Roberta, Georgia

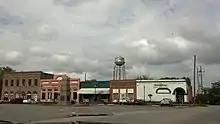
Downtown Roberta

Roberta is located near the center of Crawford County at (32.721283, -84.012512). U.S. Route 80 passes through the city, leading east to Macon and west to Columbus. U.S. Route 341 crosses US 80 in the city center, leading north to Barnesville and southeast to Perry.